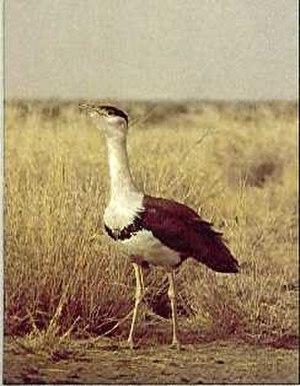
La liste des 100 espèces les plus menacées est un recensement des animaux, des plantes et des champignons les plus menacés dans le monde. Elle est le résultat d'une collaboration entre plus de 8 000 scientifiques de la Commission de la sauvegarde des espèces de l'Union internationale pour la conservation de la nature, ainsi que de la Zoological Society of London. Le rapport a été publié par cette dernière en 2012 sous le titre : Priceless or Worthless ?
L'Outarde à tête noire, parfois appelée grande outarde indienne est une espèce d'oiseaux de la famille des Otididae. Elle fait partie de la liste des 100 espèces les plus menacées au monde établie par l'UICN en 2012.